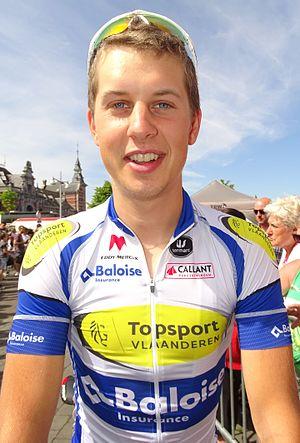
Reportage réalisé le mercredi 22 juillet à l'occasion du départ du Grand Prix Pino Cerami 2015 à Saint-Ghislain, Belgique.
Jens Wallays, né le 15 septembre 1992, est un coureur cycliste belge, professionnel au sein de l'équipe Sport Vlaanderen-Baloise entre 2015 et 2017.